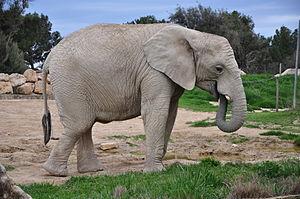
Sigean est une commune française, située dans le département de l'Aude en région Occitanie.